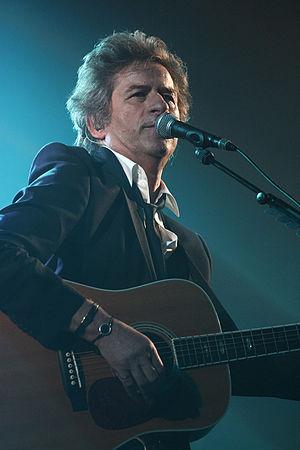
Concert dans le cadre du 24° Festival Chorus des Hauts de Seine à Gennevilliers
Hubert-Félix Thiéfaine est un auteur-compositeur-interprète français né le 21 juillet 1948 à Dole. Révélé en 1978 par son premier album studio Tout corps vivant branché sur le secteur étant appelé à s'émouvoir, il connaît une longue carrière consacrée en 2011 avec Suppléments de mensonge, son seizième album, qui lui vaut d'être double lauréat aux Victoires de la Musique 2012. Il est également commandeur de l'ordre des Arts et des Lettres.
Une chasse d'eau est un dispositif de rinçage des toilettes. Son rôle est d'évacuer les excréments de la cuvette des sanitaires. Le fonctionnement d'un tel mécanisme repose sur la libération brutale d'une quantité d'eau préalablement stockée dans un réservoir grâce à la gravité. Ce flux d'eau crée un courant suffisant pour entraîner avec lui les matières fécales et le papier hygiénique.